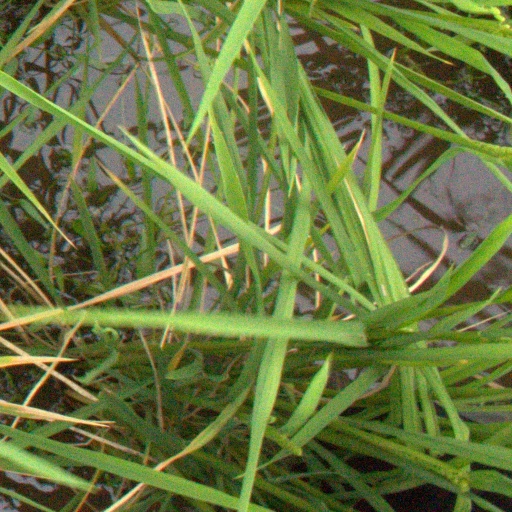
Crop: rice